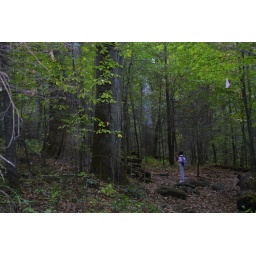
isabel standing in awe at old growth tree at jkt